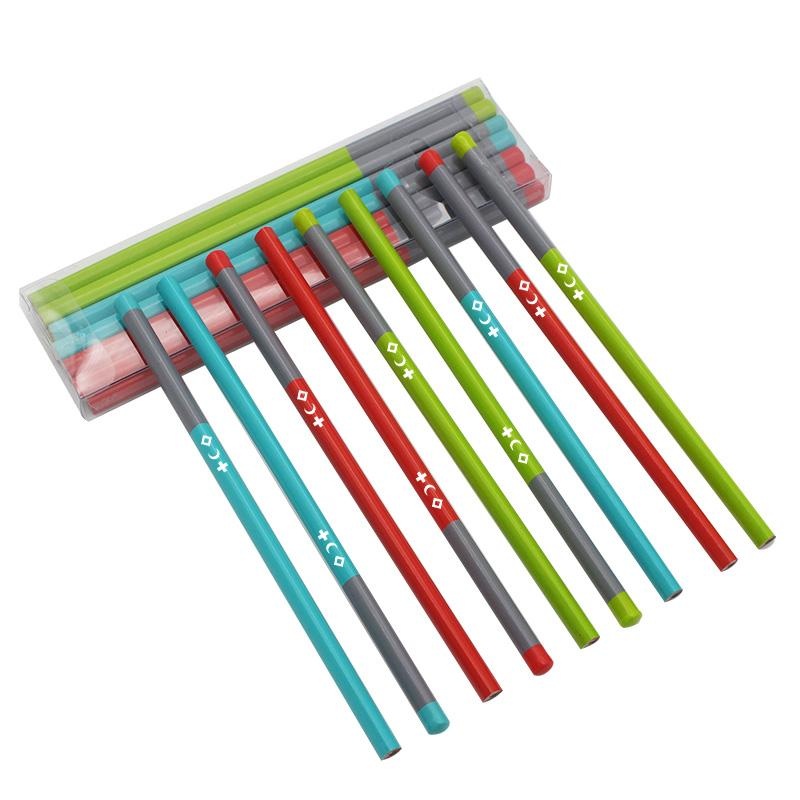
Eco-Friendly Triangular Pencil Set
Brand: IWG
Set of 9 triangular-shaped pencils in box. SKU: 5205603 Weight: 80g Dimensions: 17.5x0.7cm. Prices quoted are for standard product printing position and size as shown below:
Category: Office Supplies > Office Instruments > Writing & Drawing Instruments > Pens & Pencils > Pencils